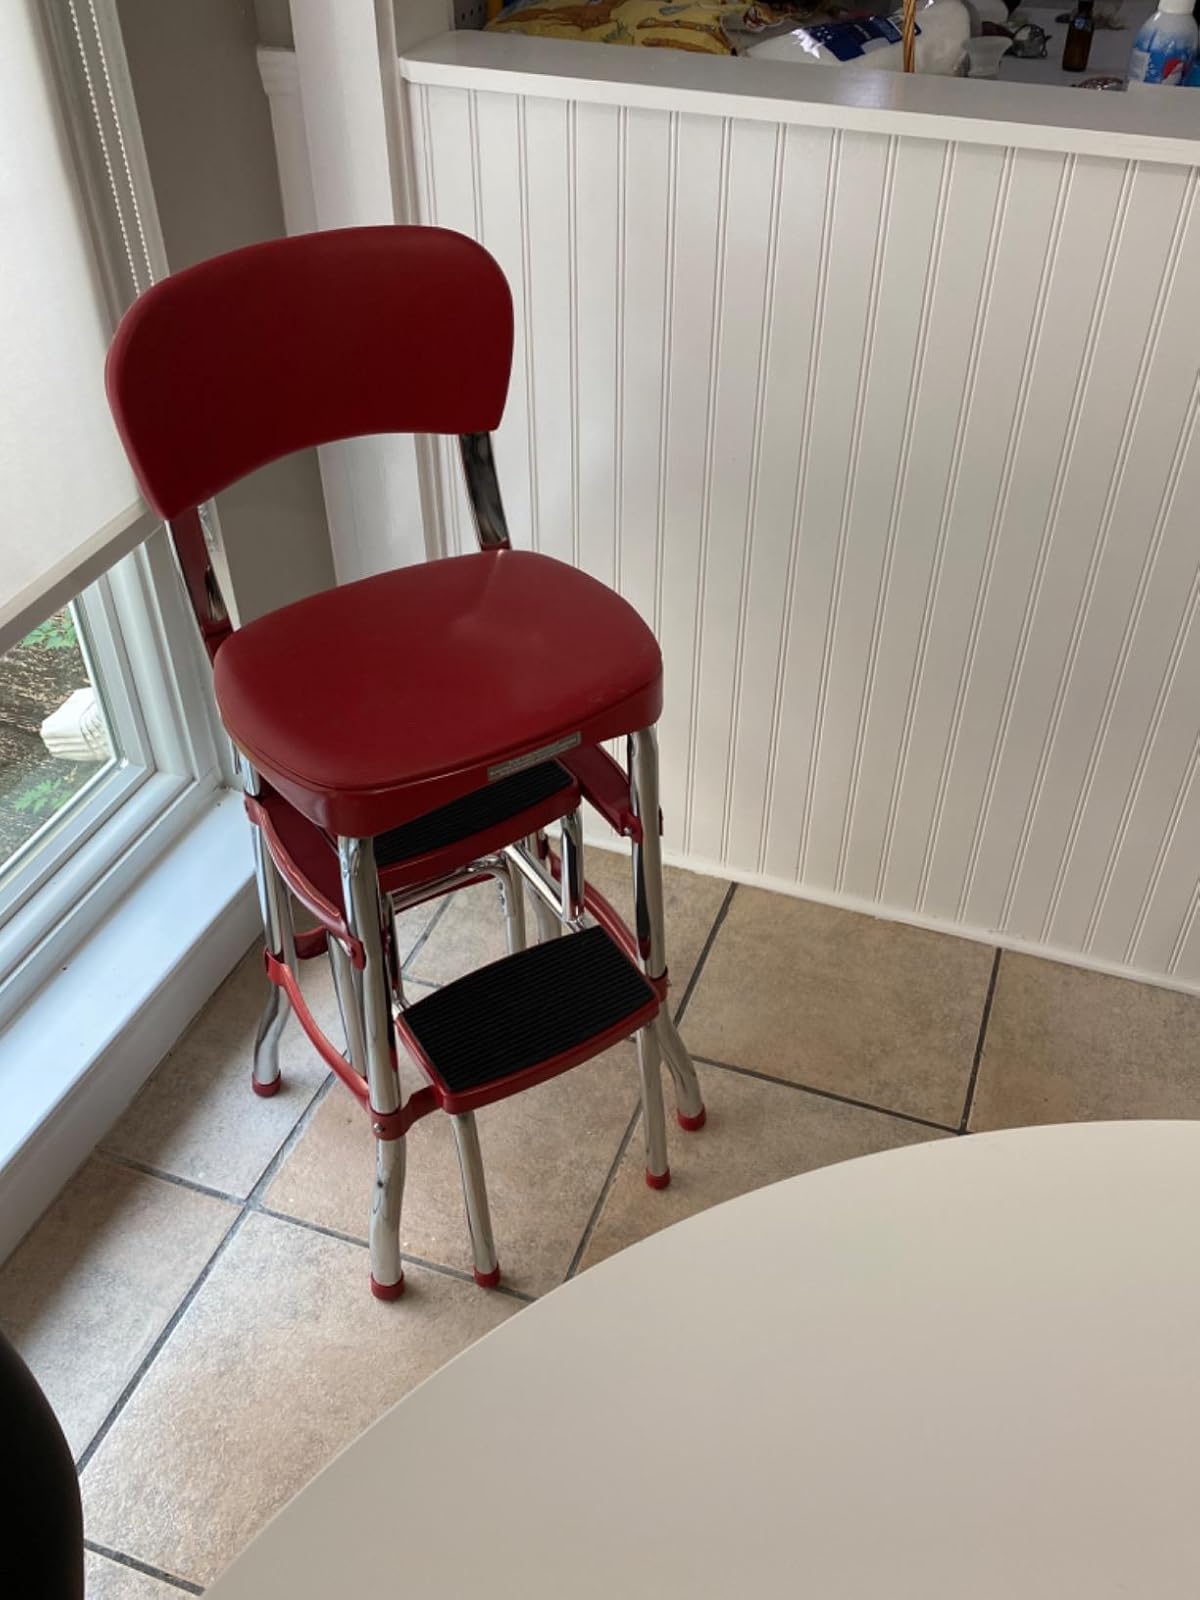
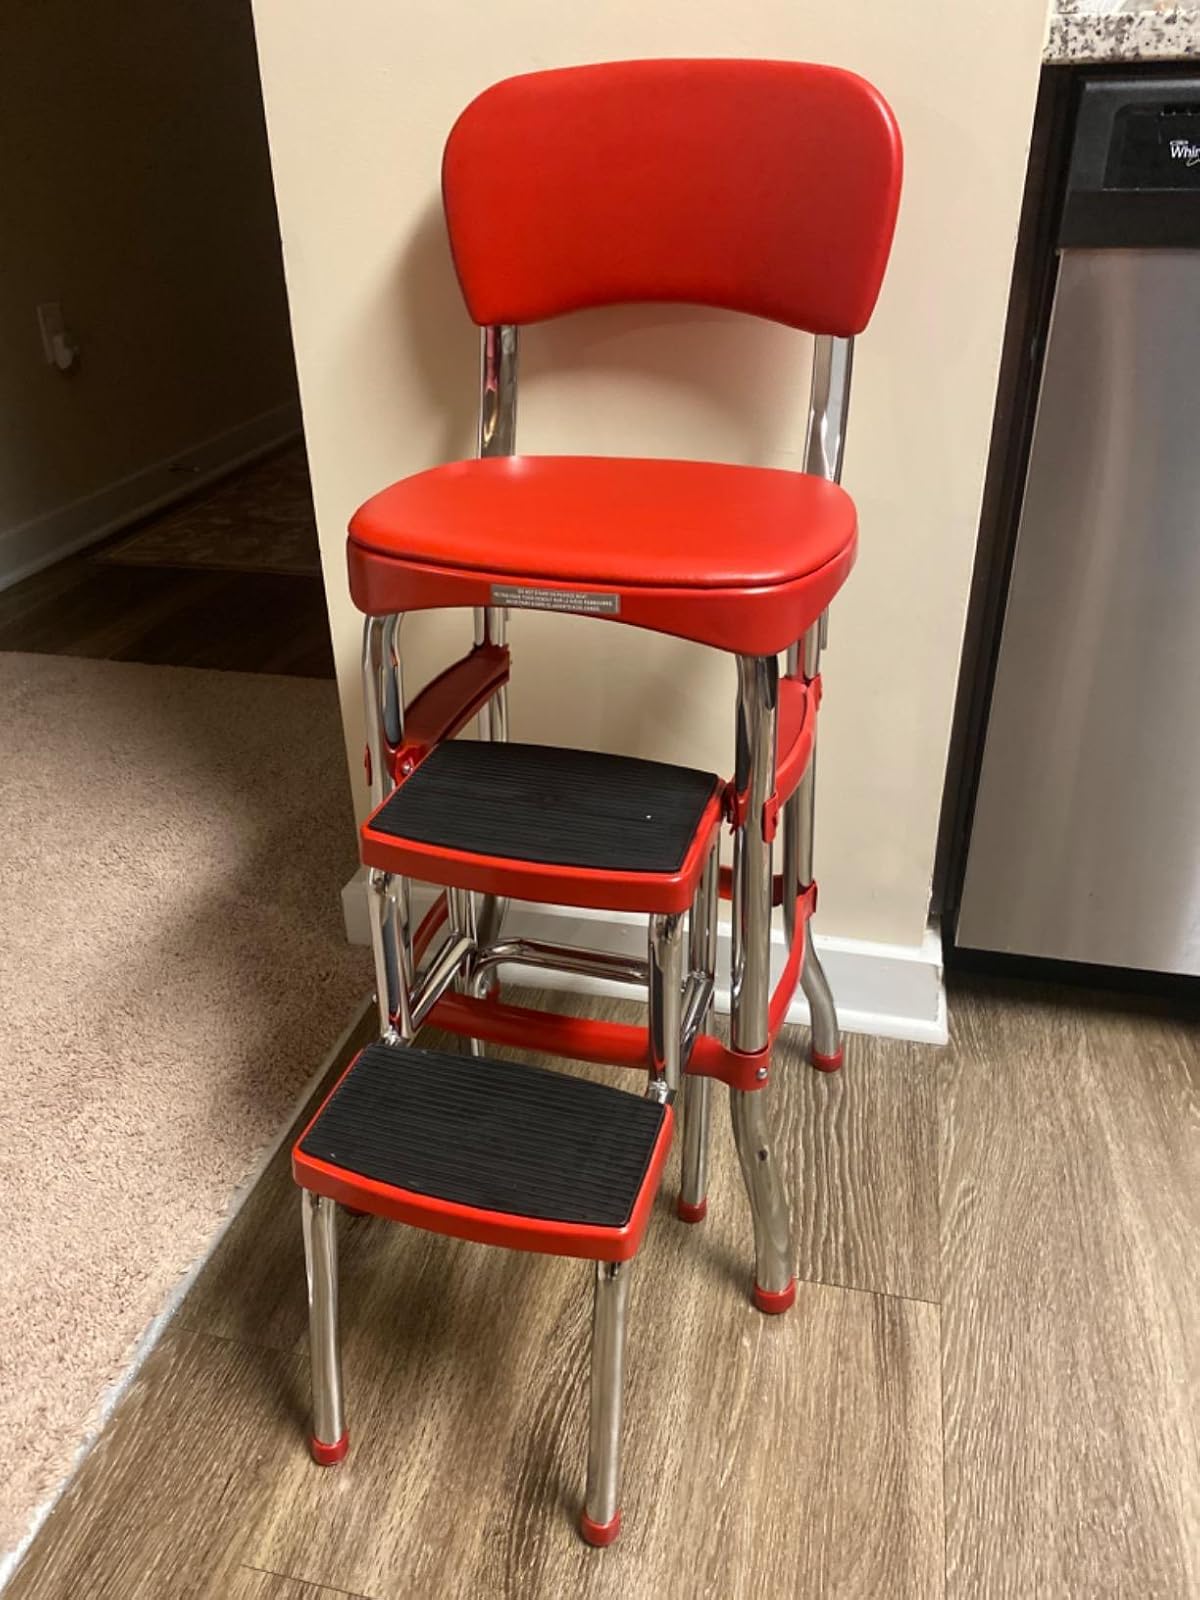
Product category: items_chair
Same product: yes